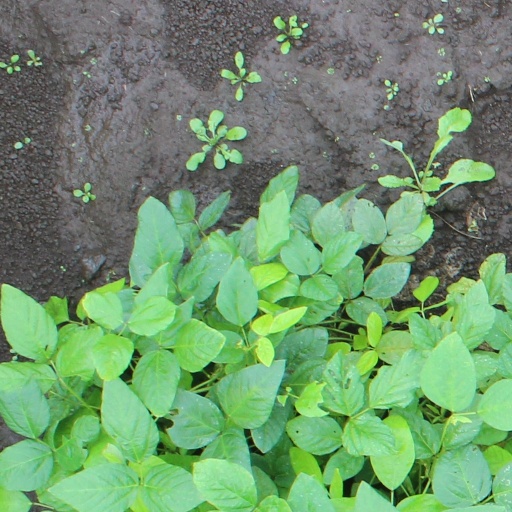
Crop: soybean